Pietro Yon

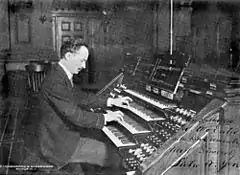
Yon at the organ, 1919

In 1914, Pietro and Constantino Yon opened the Yon Music Studios in Carnegie Hall, a conservatory for aspiring liturgical musicians utilizing a small number of instructors whose work he respected. Pietro would head the organ department while Constantino was in charge of the vocalists.